Beard

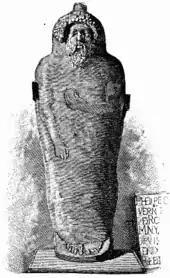
Phoenicians gave great attention to the beard, as can be seen in their sculptures.

Phoenicia, the ancient Semitic civilization centered on the coastline of the Eastern Mediterranean (modern-day Syria, Lebanon and Israel), gave great attention to the hair and beard. It was arranged in three, four, or five rows of small tight curls, and extended from ear to ear around the cheeks and chin. Sometimes, however, in lieu of the many rows, we find one row only, the beard falling in tresses curled at the extremity. There is no indication of the Phoenicians having cultivated mustachios.